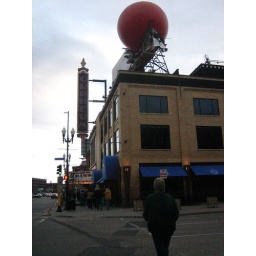
Big red ball and Kids in the Hall